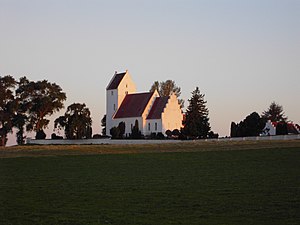
Kalvehave Kirke
Kalvehave Kirke set fra syd-øst
Kalvehave Kirke set fra syd-øst
Kalvehave Kirke er en kirke beliggende i Kalvehave Sogn, Stege-Vordingborg Provsti. Den ligger i Vordingborg Kommune.